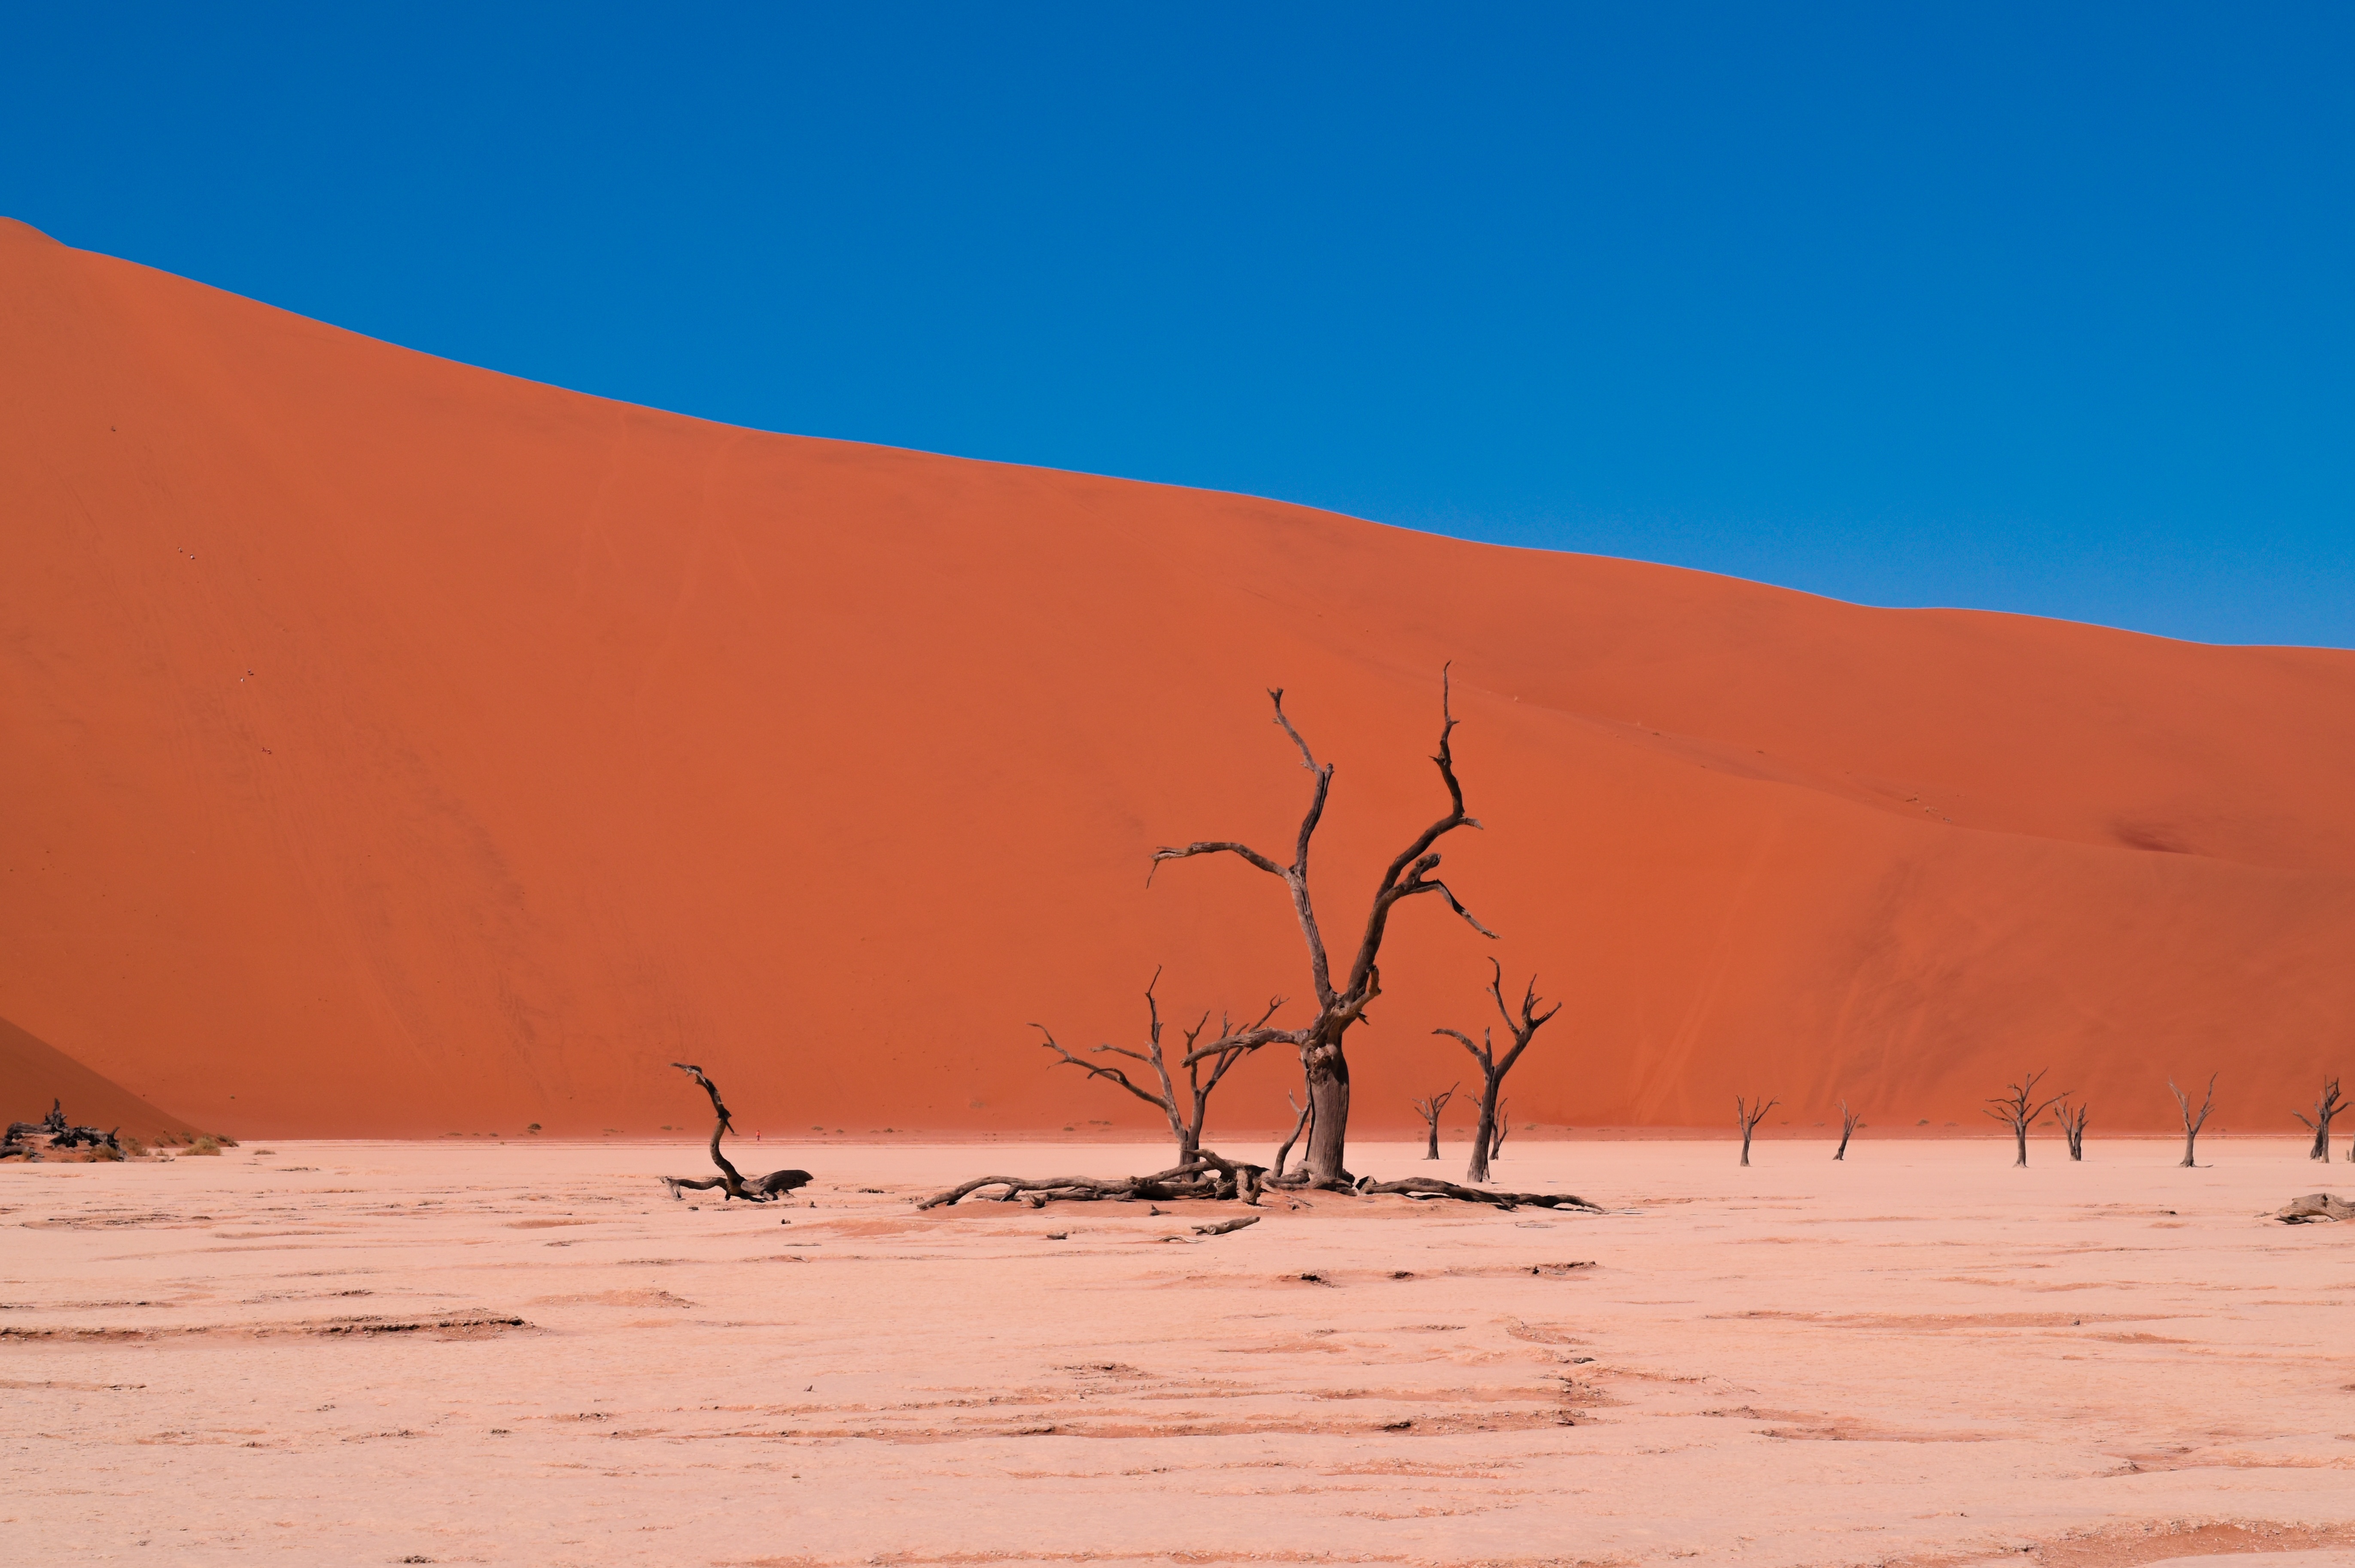
landscape, nature, sand, mountain, sky, arid, desert, dune, lake, barren, dry, material, plain, hot, plateau, habitat, wadi, drought, steppe, landform, erg, natural environment, geographical feature, aeolian landform